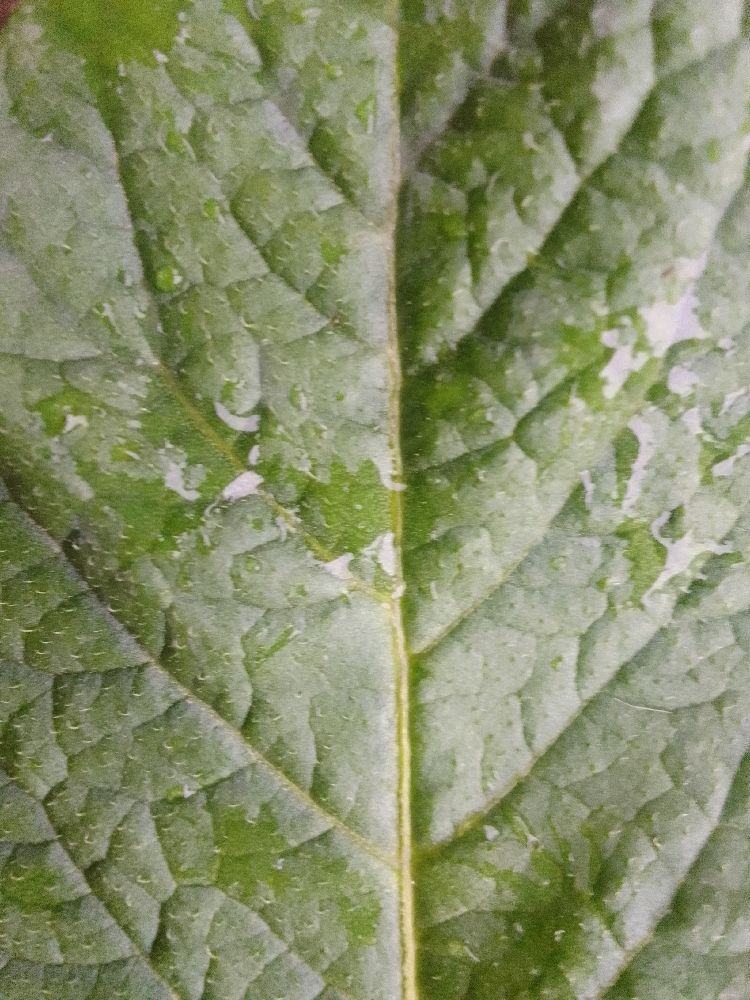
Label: Healthy